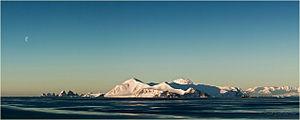
L’île de l'Astrolabe est une île du détroit de Bransfield, dans l'océan Austral, située près de la péninsule de la Trinité, au bout de la péninsule Antarctique.